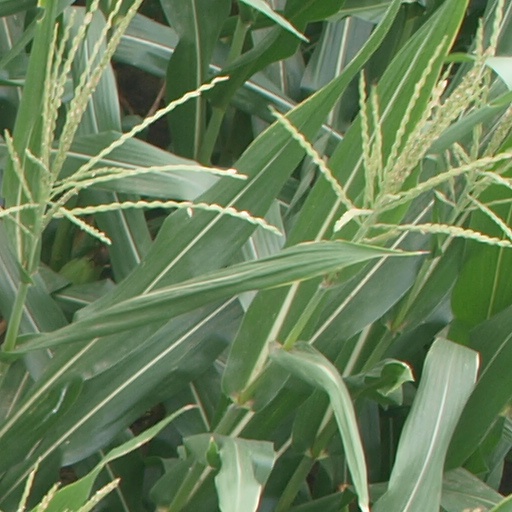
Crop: maize; corn